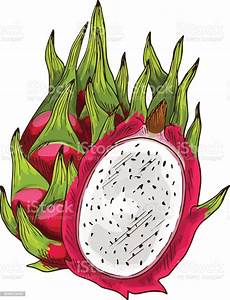
Label: Dragonfruit